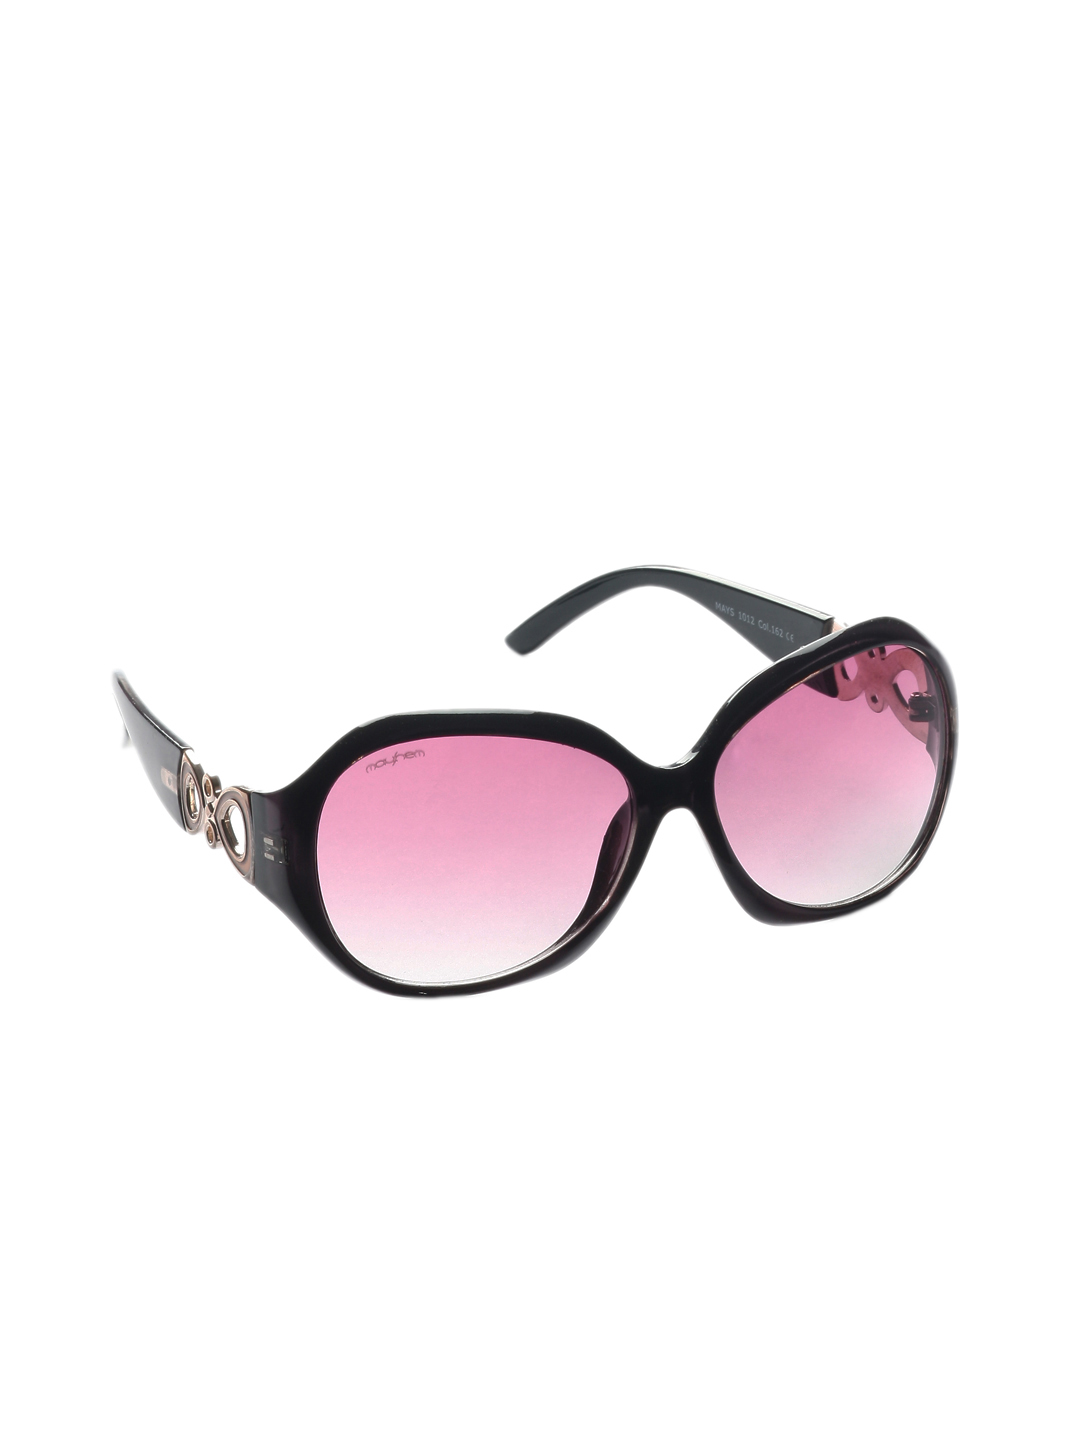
Mayhem Women Sunglasses 1012-162
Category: Accessories / Eyewear / Sunglasses
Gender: Men
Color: Black
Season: Winter 2016
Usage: Casual